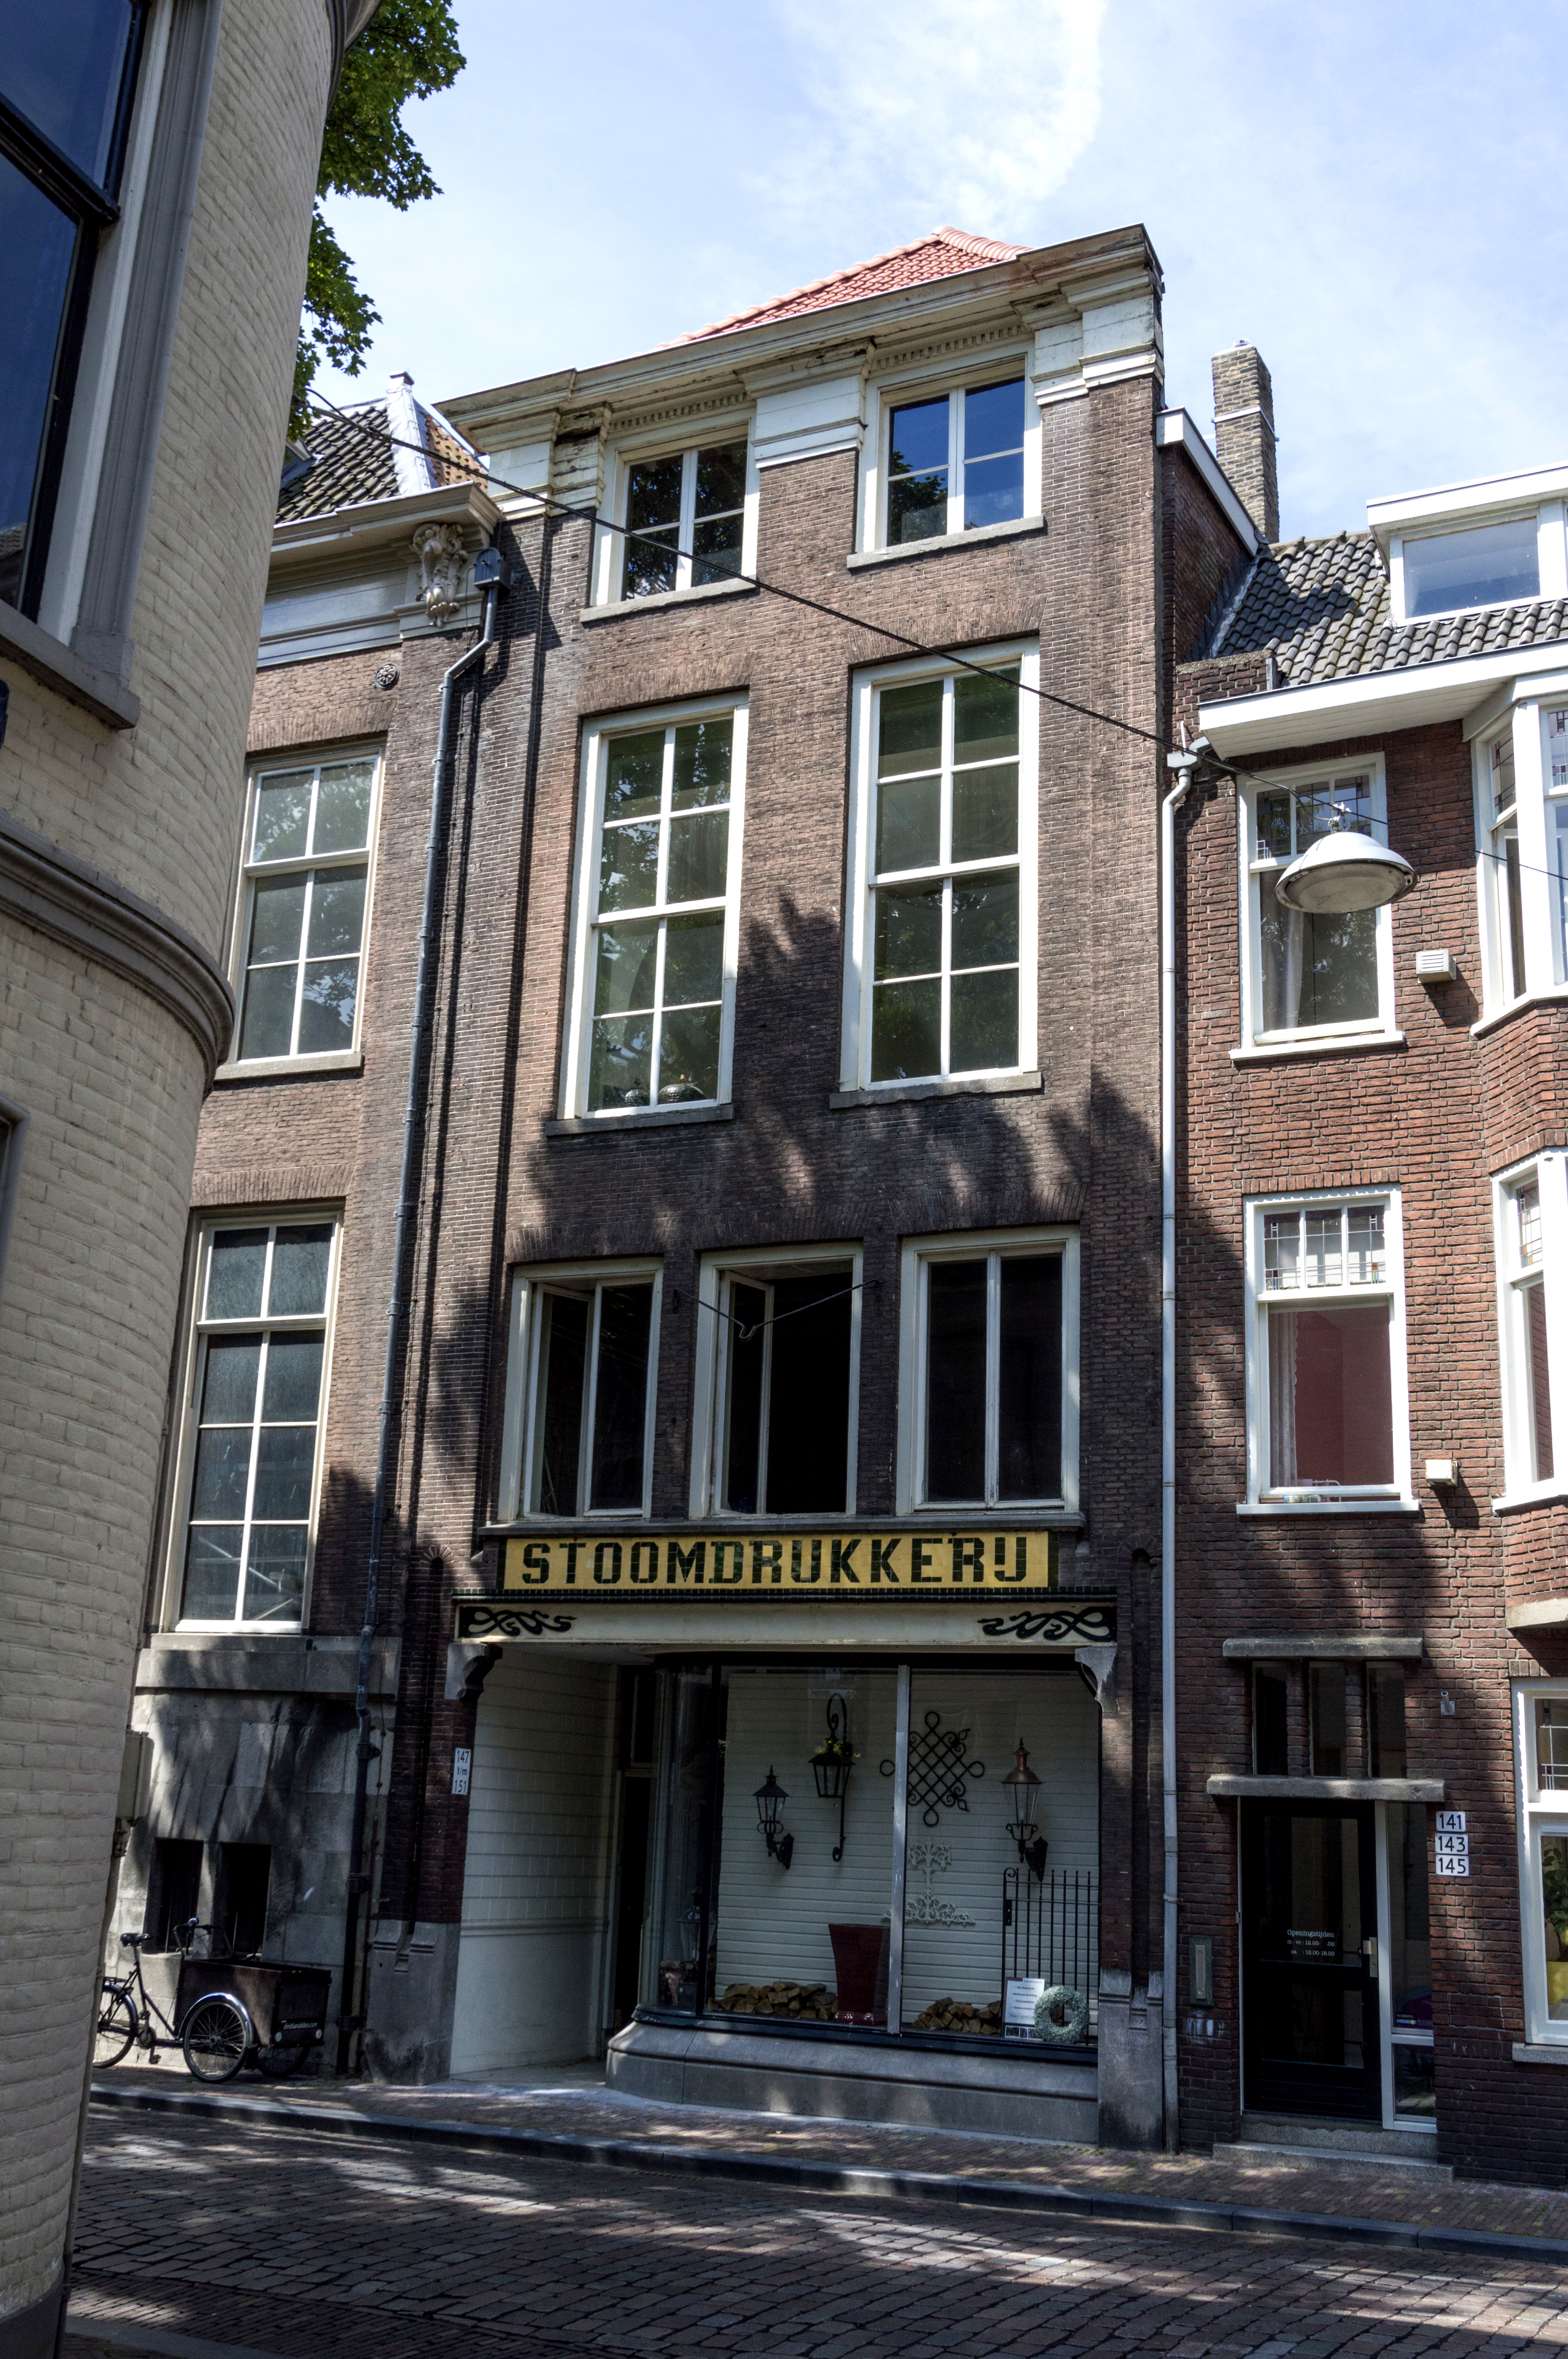
outdoor, architecture, road, street, photography, house, window, town, van, building, home, photo, downtown, facade, nikon, historic, holland, nederland, netherlands, dutch, outdoorphotography, picture, photograph, fotos, foto, fotografie, estate, geheugen, paulvandevelde, pdvandevelde, padagudaloma, dordrecht, stadsfotografie, nederlandinfotos, historisch, stadswandeling, architectuur, pvdvfotografie, pdvandeveldedordrecht, diep, rondjedordt, dedordtevaer, dutchphotography, nederlandsefotografie, dutchphotogaraphy, totallydutch, fotografienederland, hollandsefotografie, fotografieholland, wijnstraat, dordtmonumenteel, fotosdordrecht, fotosvandordrecht, erfgoedcentrumdiep, openmonumentendag, neighbourhood, urban area, residential area, paulvandeveldedordrecht, regionaalarchiefbeeldbank, regionaalarchiefbeeldbankdiephet, drukkerij, printingoffice, stoomdrukkerij